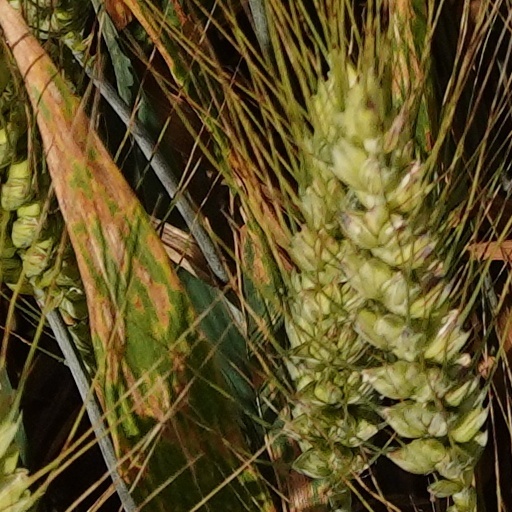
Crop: wheat